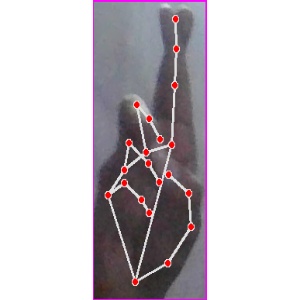
अक्षर: र